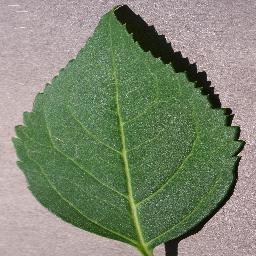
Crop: cherry
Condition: (including_sour)_healthy